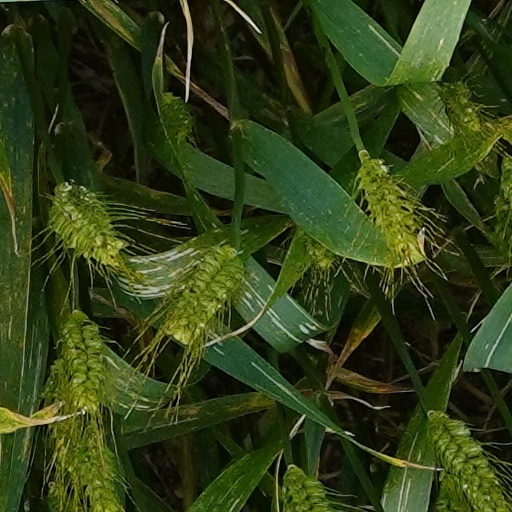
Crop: wheat